Post Malone

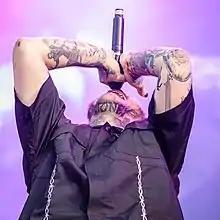
The tattoo under Post Malone's chin reads "STONEY", namesake of his debut album.

Malone has a number of tattoos that he inked himself and has also inked tattoos on several friends and acquaintances. As of early 2021, he has at least 78 tattoos.